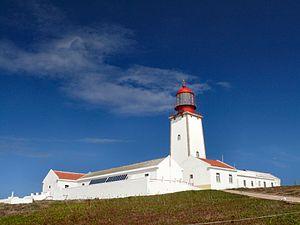
Berlenga Grande, littéralement « Grande Berlenga », est la plus grande île de l'archipel des Berlengas, le long du Cap Carvoeiro, sur le côte du Portugal, près de la ville de Peniche.
L'archipel des Berlengas est un groupe d'îles granitiques au large des côtes du Portugal, dans l'océan Atlantique. Situées à une dizaine de kilomètres du cap Carvoeiro, elles sont visibles depuis la ville de Peniche.